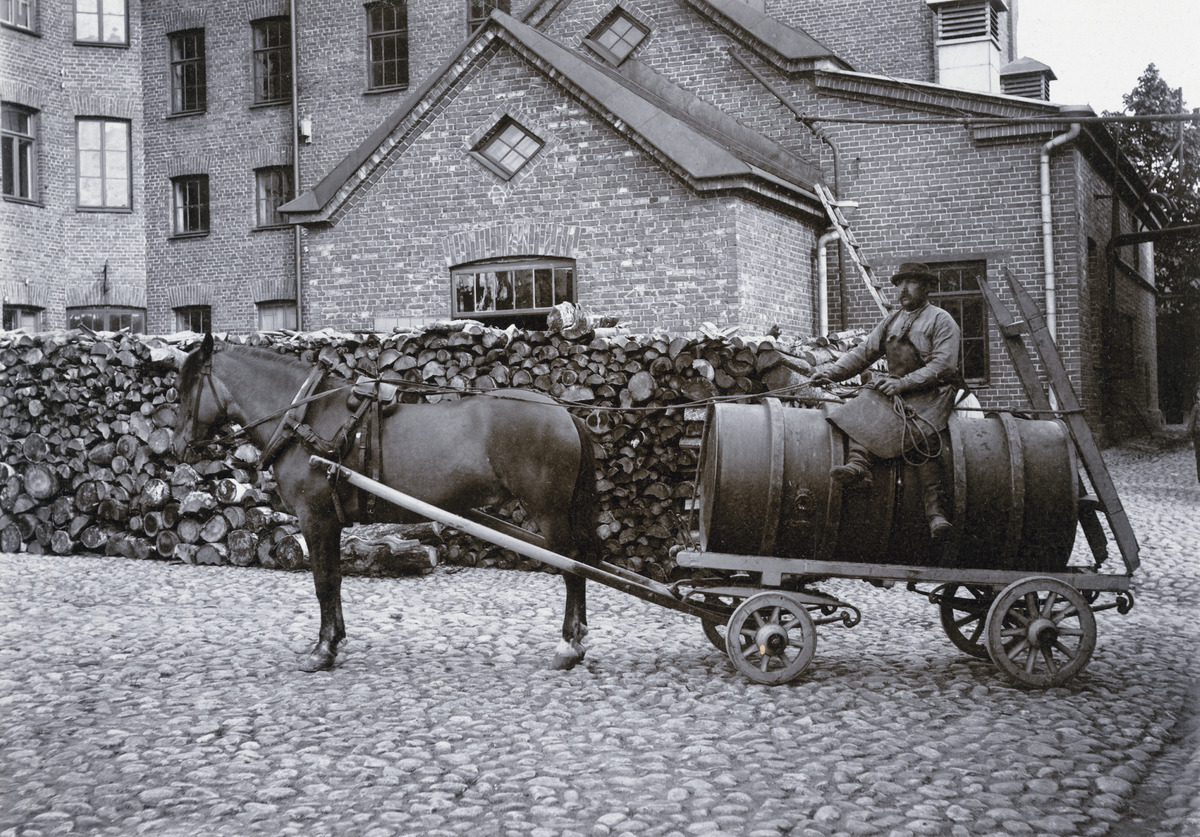
Oy Sinebrychoff Ab, Bulevardi 42
sisällön kuvaus: Oy Sinebrychoff Ab, Bulevardi 42. Olutkuski hevosajoneuvoineen panimon pihalla. mustavalkoinen
Ajankohta: kuvausaika 1900 n
Paikka: Suomi, Uusimaa, Helsinki, Punavuori Helsinki, Bulevardi 42
Aiheet: Oy Sinebrychoff Ab, ammatit, kuljetus, kuljetusvälineet, liikenne kaupunkiliikenne, hevosajoneuvot, ajurit, kotieläimet hevoset, teollisuus panimoteollisuus, tynnyrit, olut, pihat, työvaatteet, miehet, teollisuusrakennukset tehtaat, katukivet mukulakivet, polttopuu